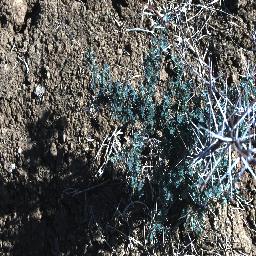
Label: prickly_acacia